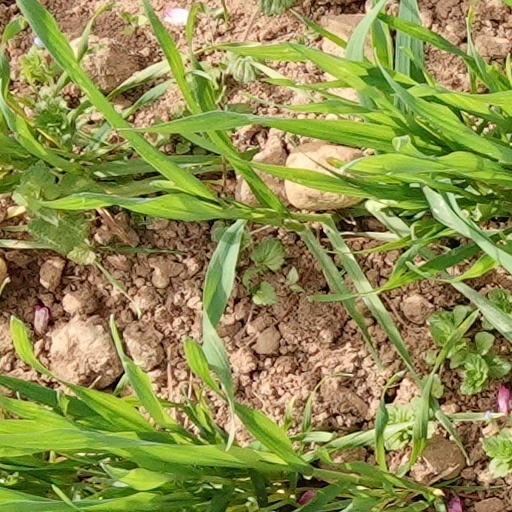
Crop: wheat